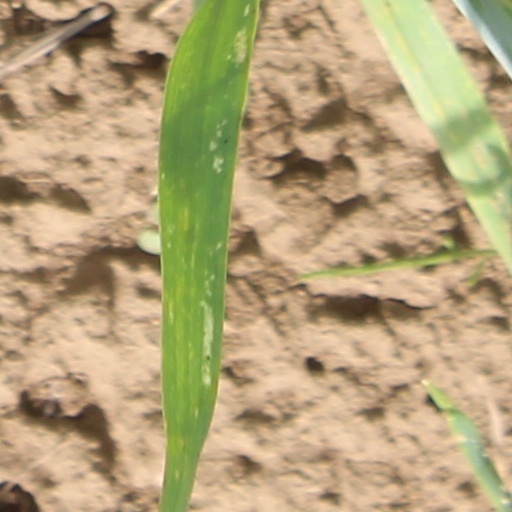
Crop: wheat